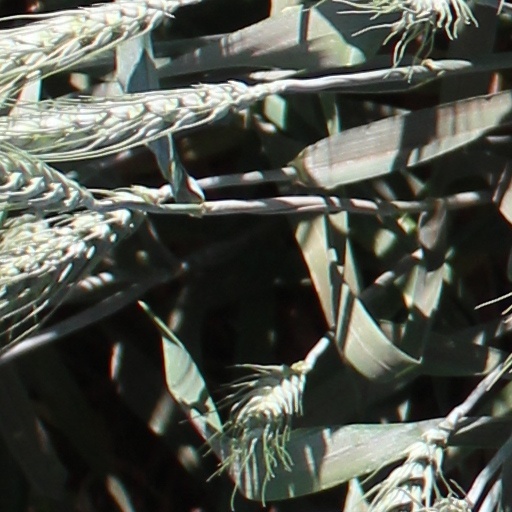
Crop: wheat